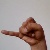
The image shows a hand gesture representing the letter 'J' in Indian Sign Language.